Astra Aircraft Factory

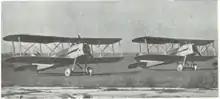
Two parked Proto 2 airplanes

Similar to the Proto 1, the airplane was produced by the Astra factory. Following the conclusions of Ioan Sava's crash, the original design was maintained, but as a safety measure, the structure of the wings was strengthened by increasing the section of the spars and adding another pair of interplane struts. After these improvements, 25 airplanes were built and supplied to the Ministry of War.